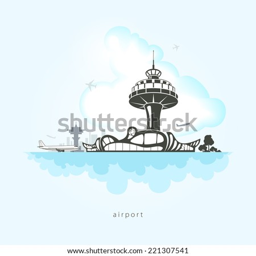
airport with planes , clouds and the control tower at the airport